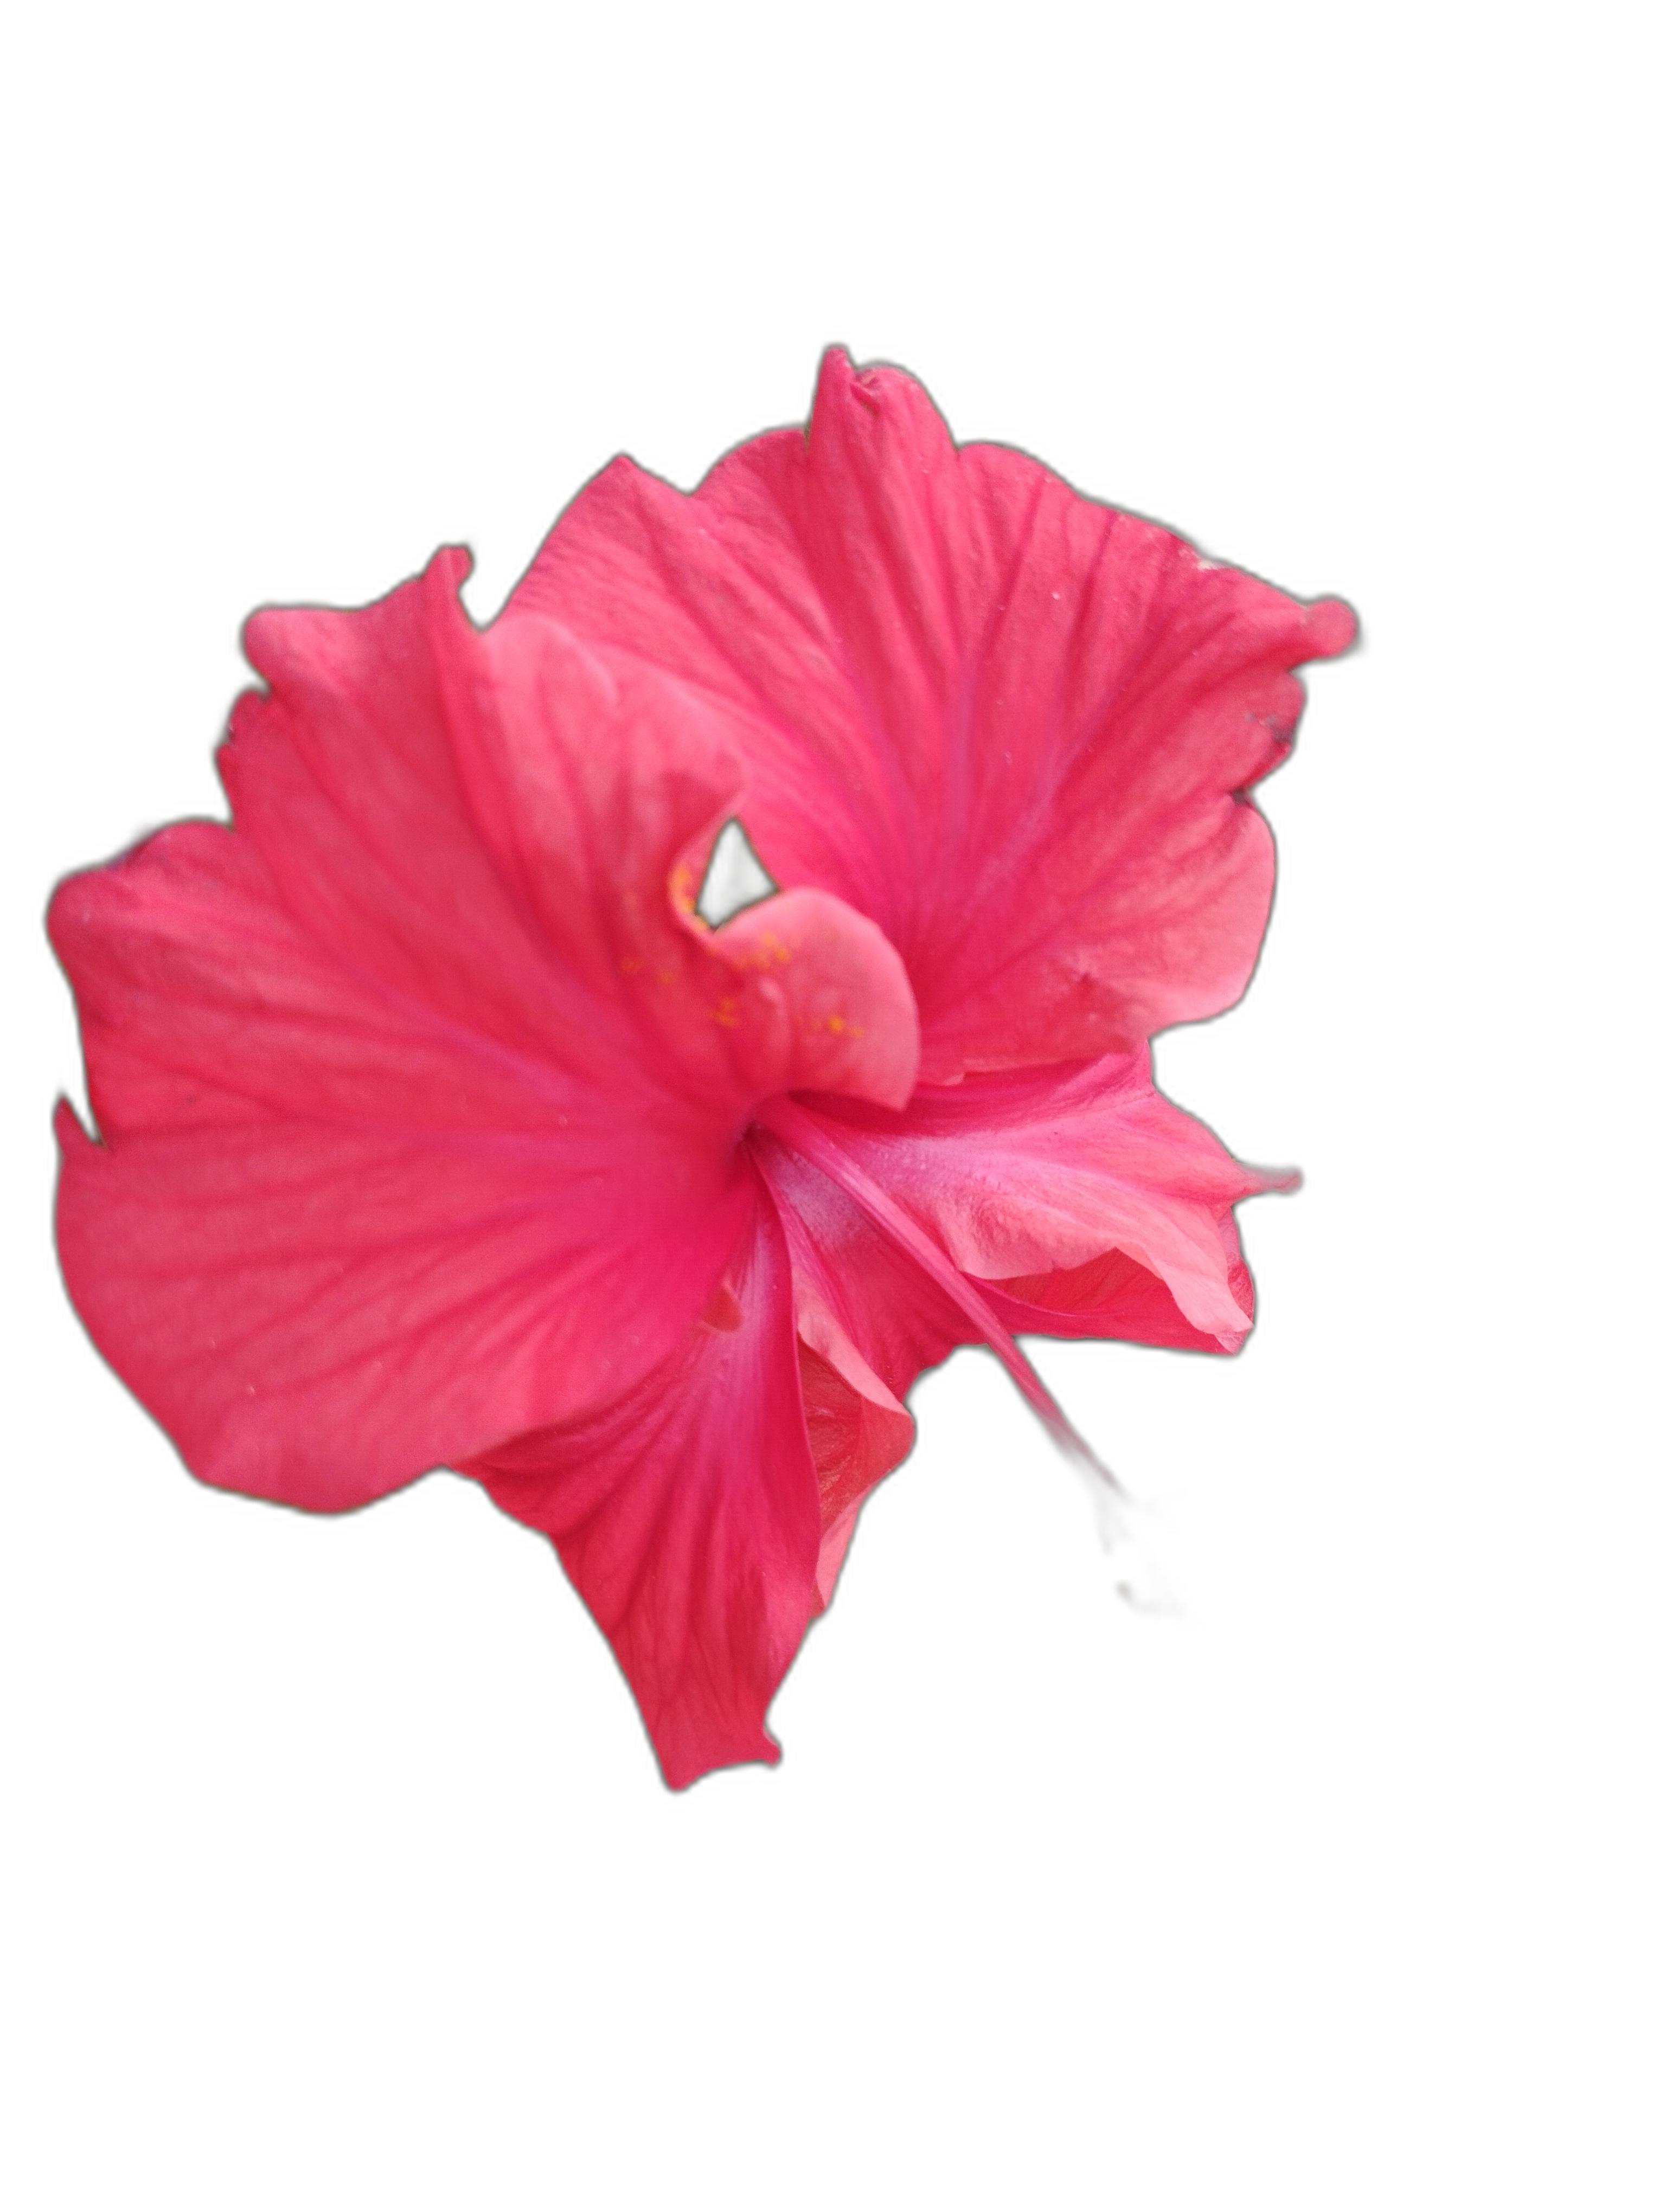
Label: Hibiscus